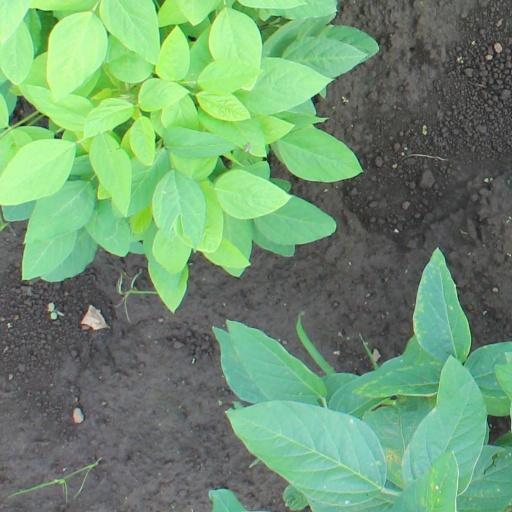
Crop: soybean